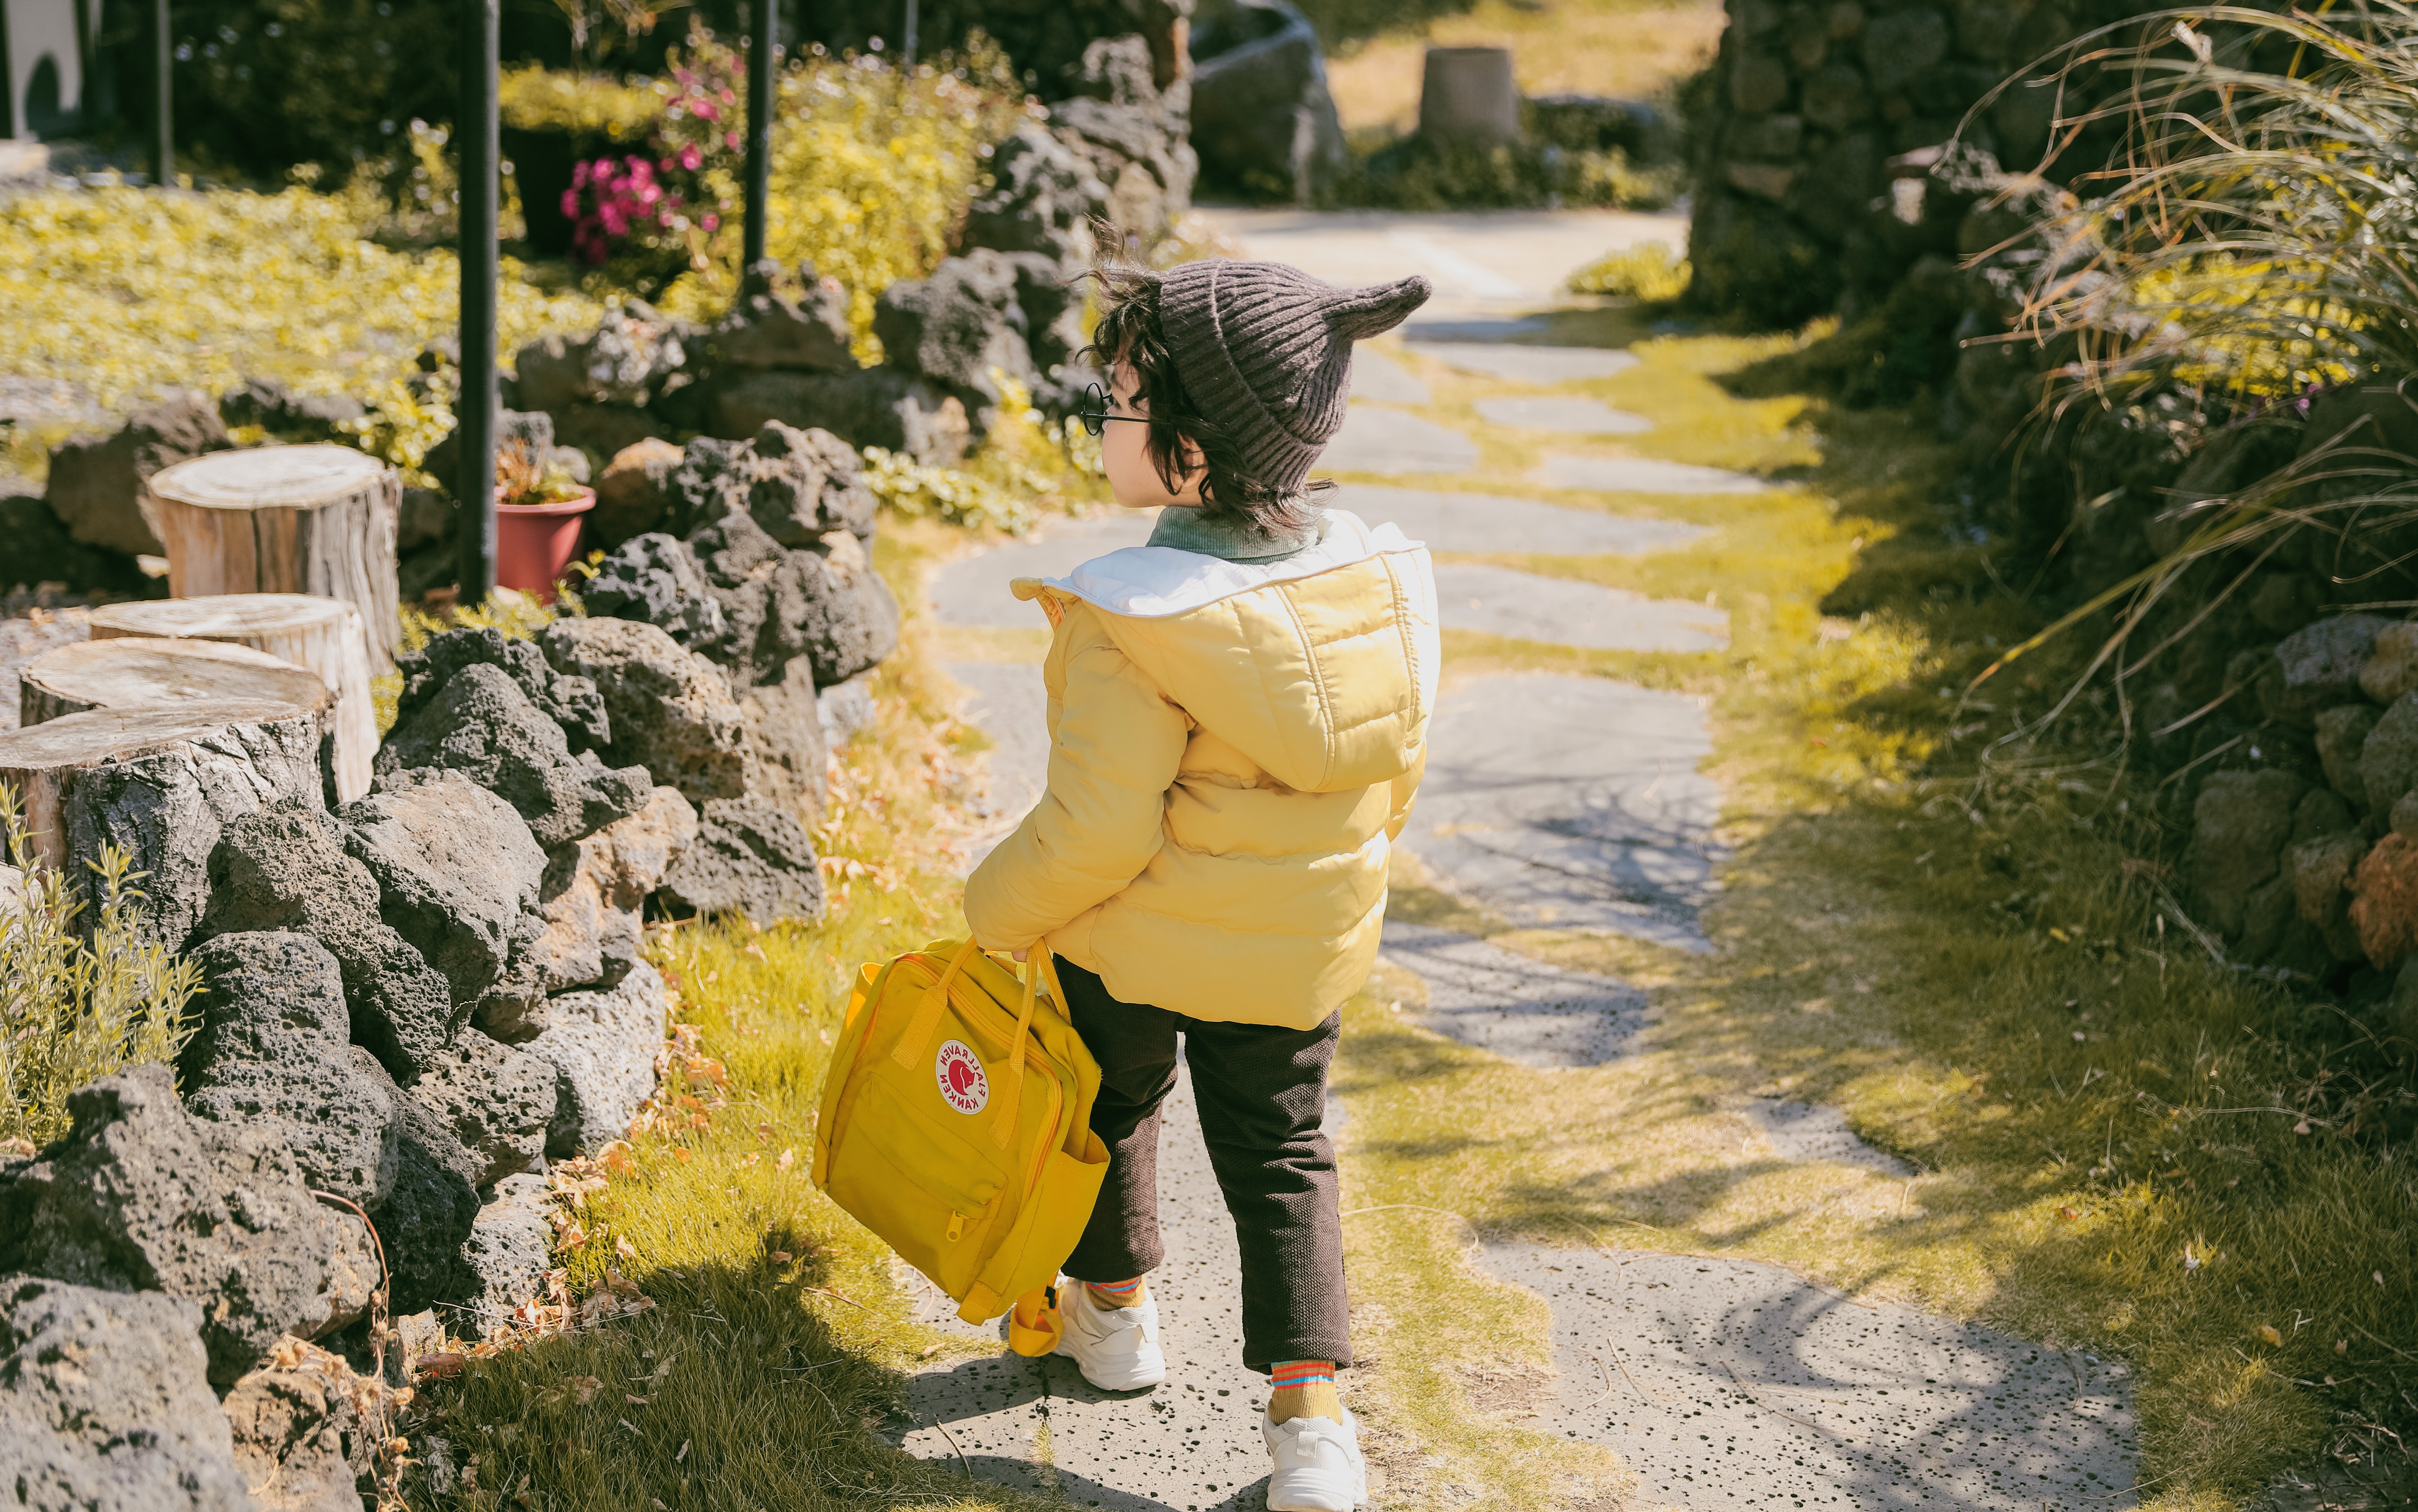
yellow, photograph, botany, outerwear, spring, flower, plant, photography, garden, child, autumn, shrub, tourism